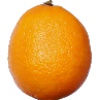
Label: Lemon Meyer 1